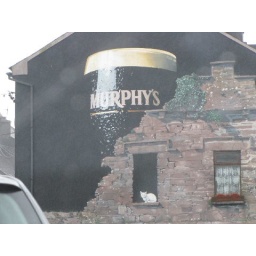
cat in the window is painted on building